David Cho (Secret Service)

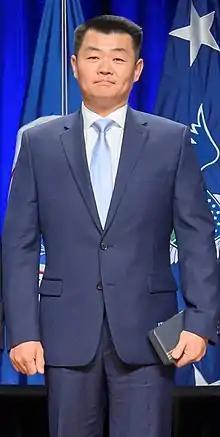
Cho pictured in 2019.

David Cho is an American security officer and former U.S. Secret Service agent who was the Special Agent In Charge of the Presidential Protective Division detail for U.S. President Joe Biden. Prior to the Biden Administration, Cho served as leader of the Presidential Protective Division detail for President Donald Trump.